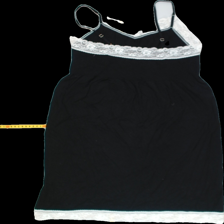
View: back
Type: Nightgown
Category: Ladies
Brand: Not Applicable
Colors: Black, White
Material: 53% wool, 47% cotton
Cut: Regular
Size: M
Trend: No trend
Stains: No
Price range: <50
Recommended usage: Export